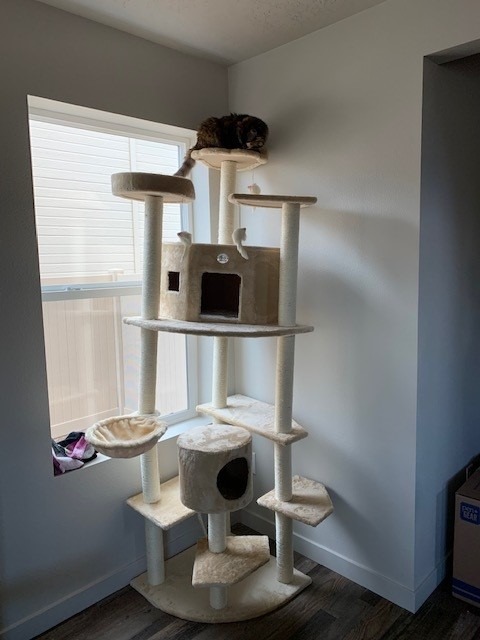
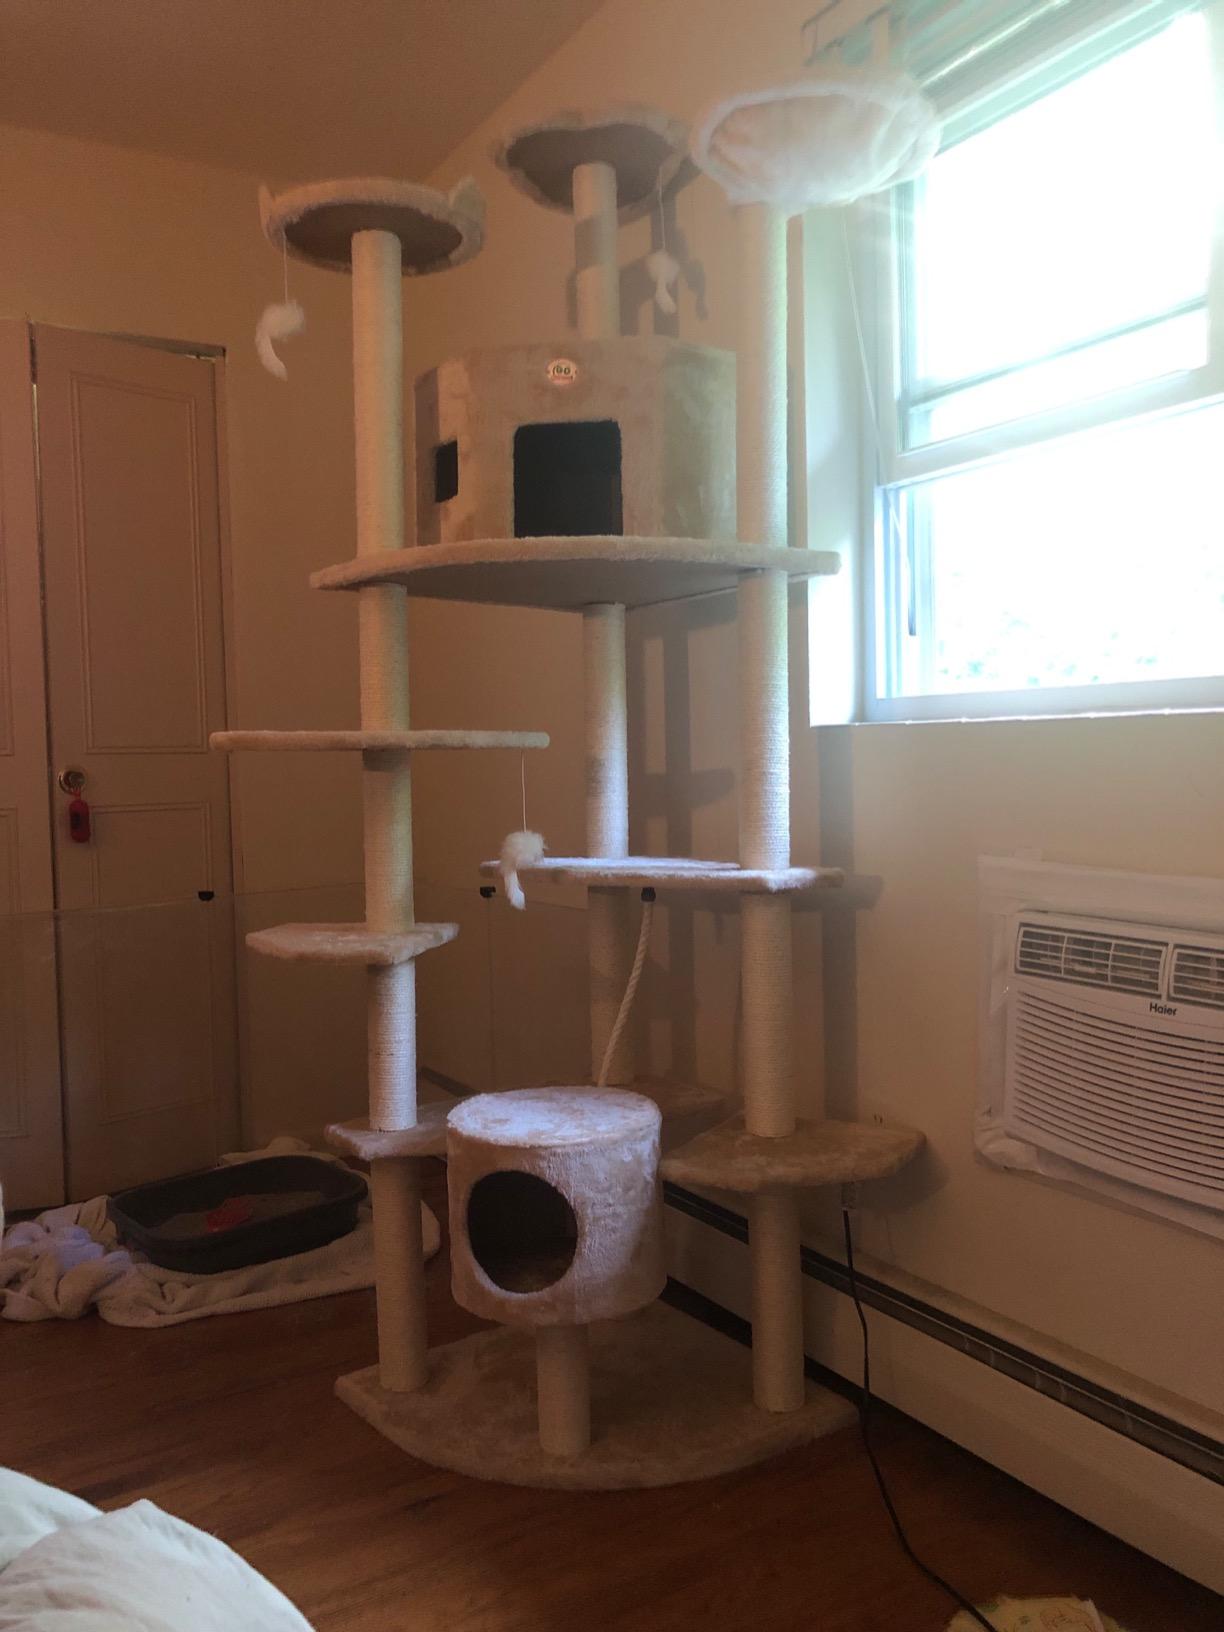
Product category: items_cat tree
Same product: yes